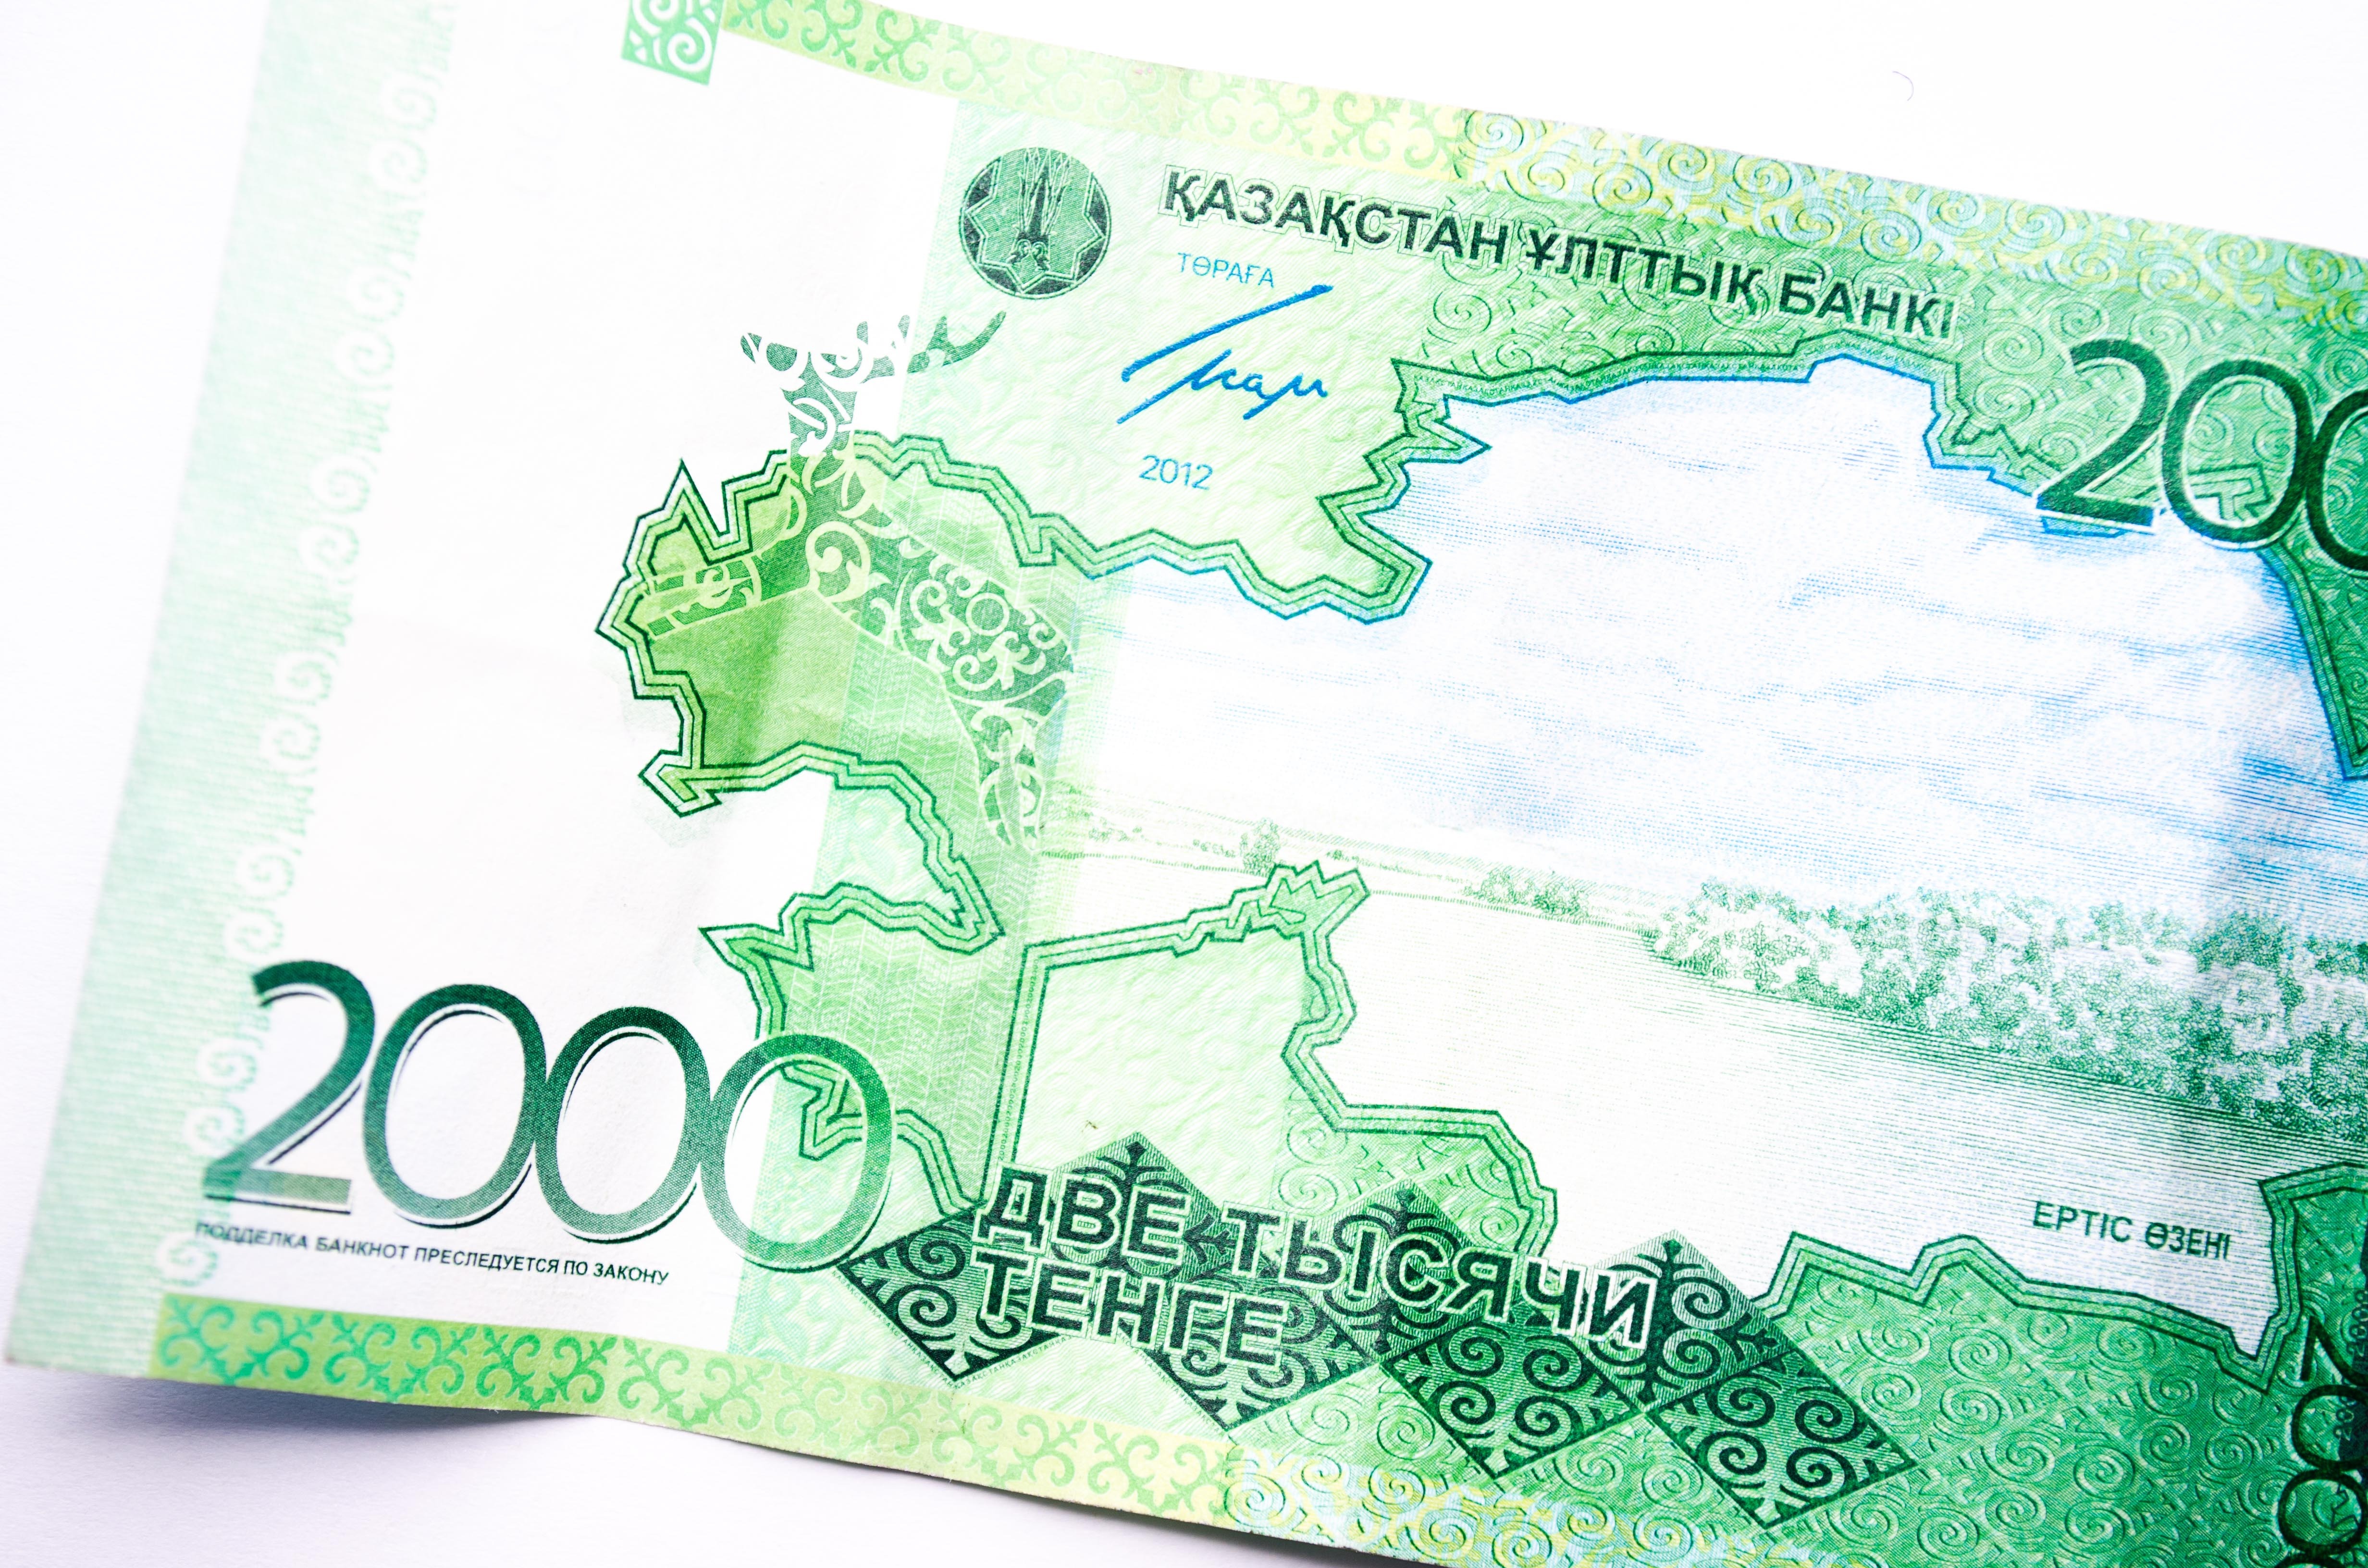
money, shopping, paper, material, cash, currency, banking, rich, buy, commerce, economy, income, payment, savings, finance, wealth, profit, investment, earnings, accounting, banknote, kazakhstan, purchase, loan, tenge, kazakhstani tenge